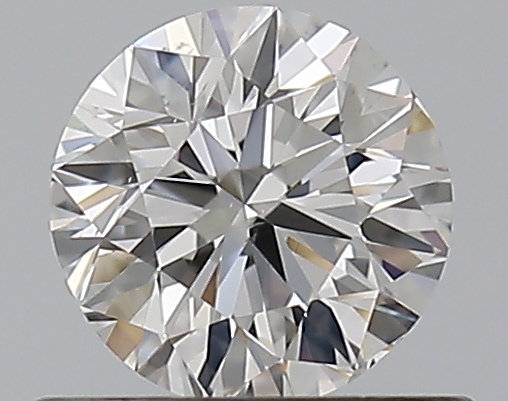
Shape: round
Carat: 0.5
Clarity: VS2
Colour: G
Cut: GD
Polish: VG
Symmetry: F
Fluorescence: N
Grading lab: GIA
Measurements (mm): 4.93 x 5 x 3.2